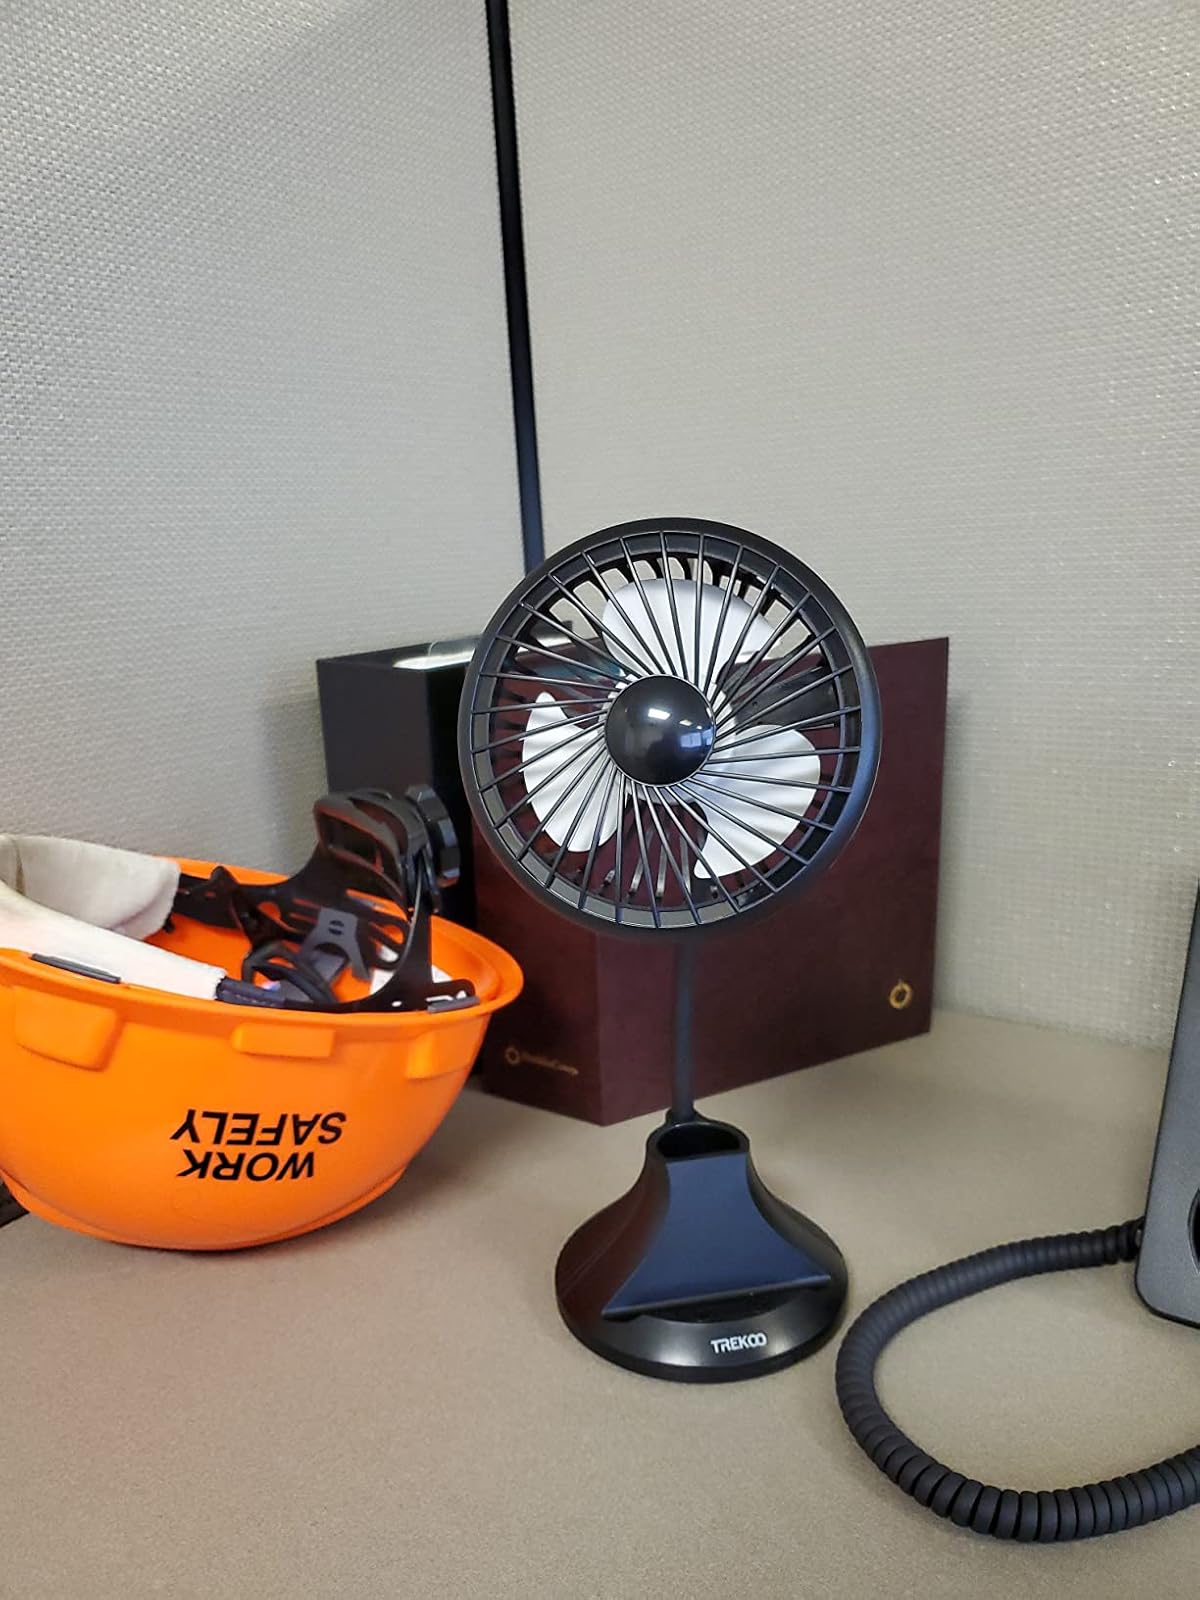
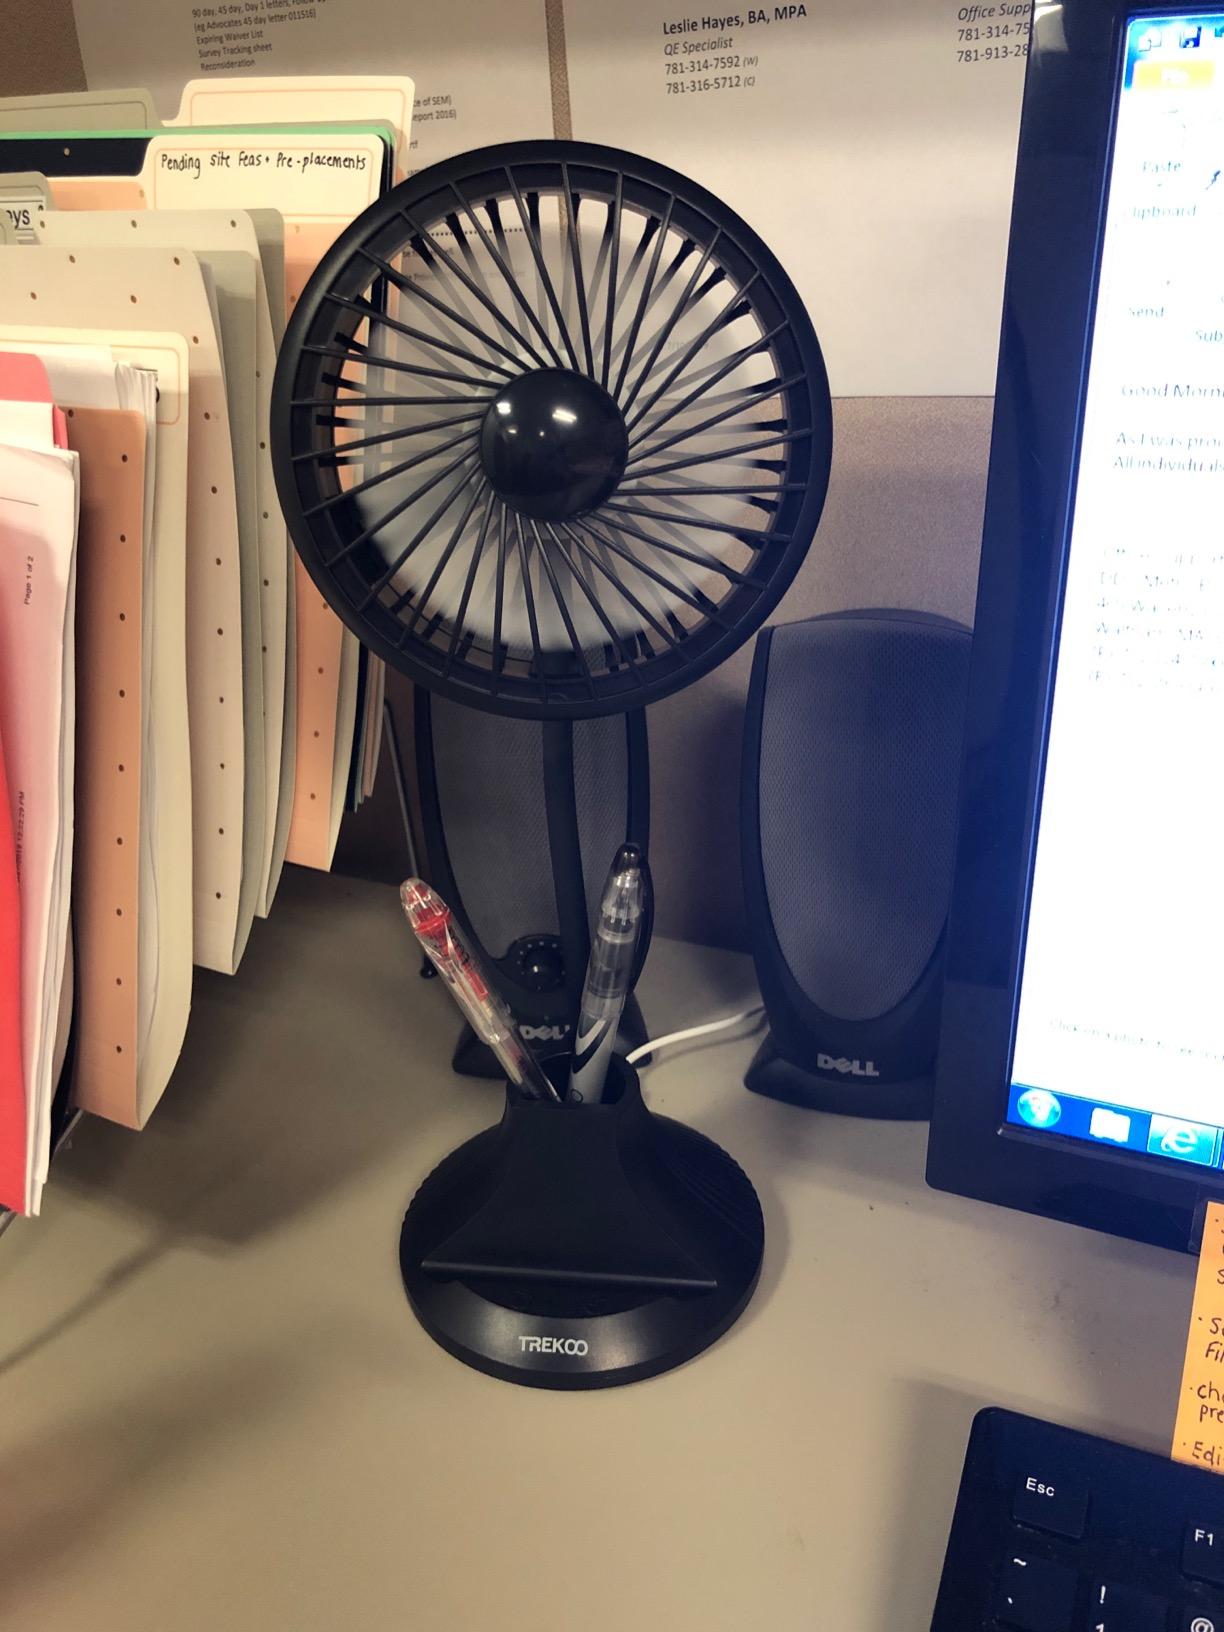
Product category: fan
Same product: yes